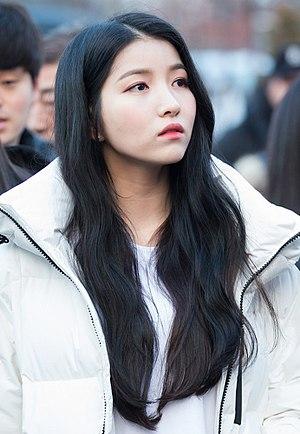
Kim So-jung, ou Sowon, née le 7 décembre 1995 à Séoul en Corée du Sud, est une chanteuse et rappeuse sud-coréenne connue pour être leader du girl group GFriend sous Source Music et Big Hit Entertainment.